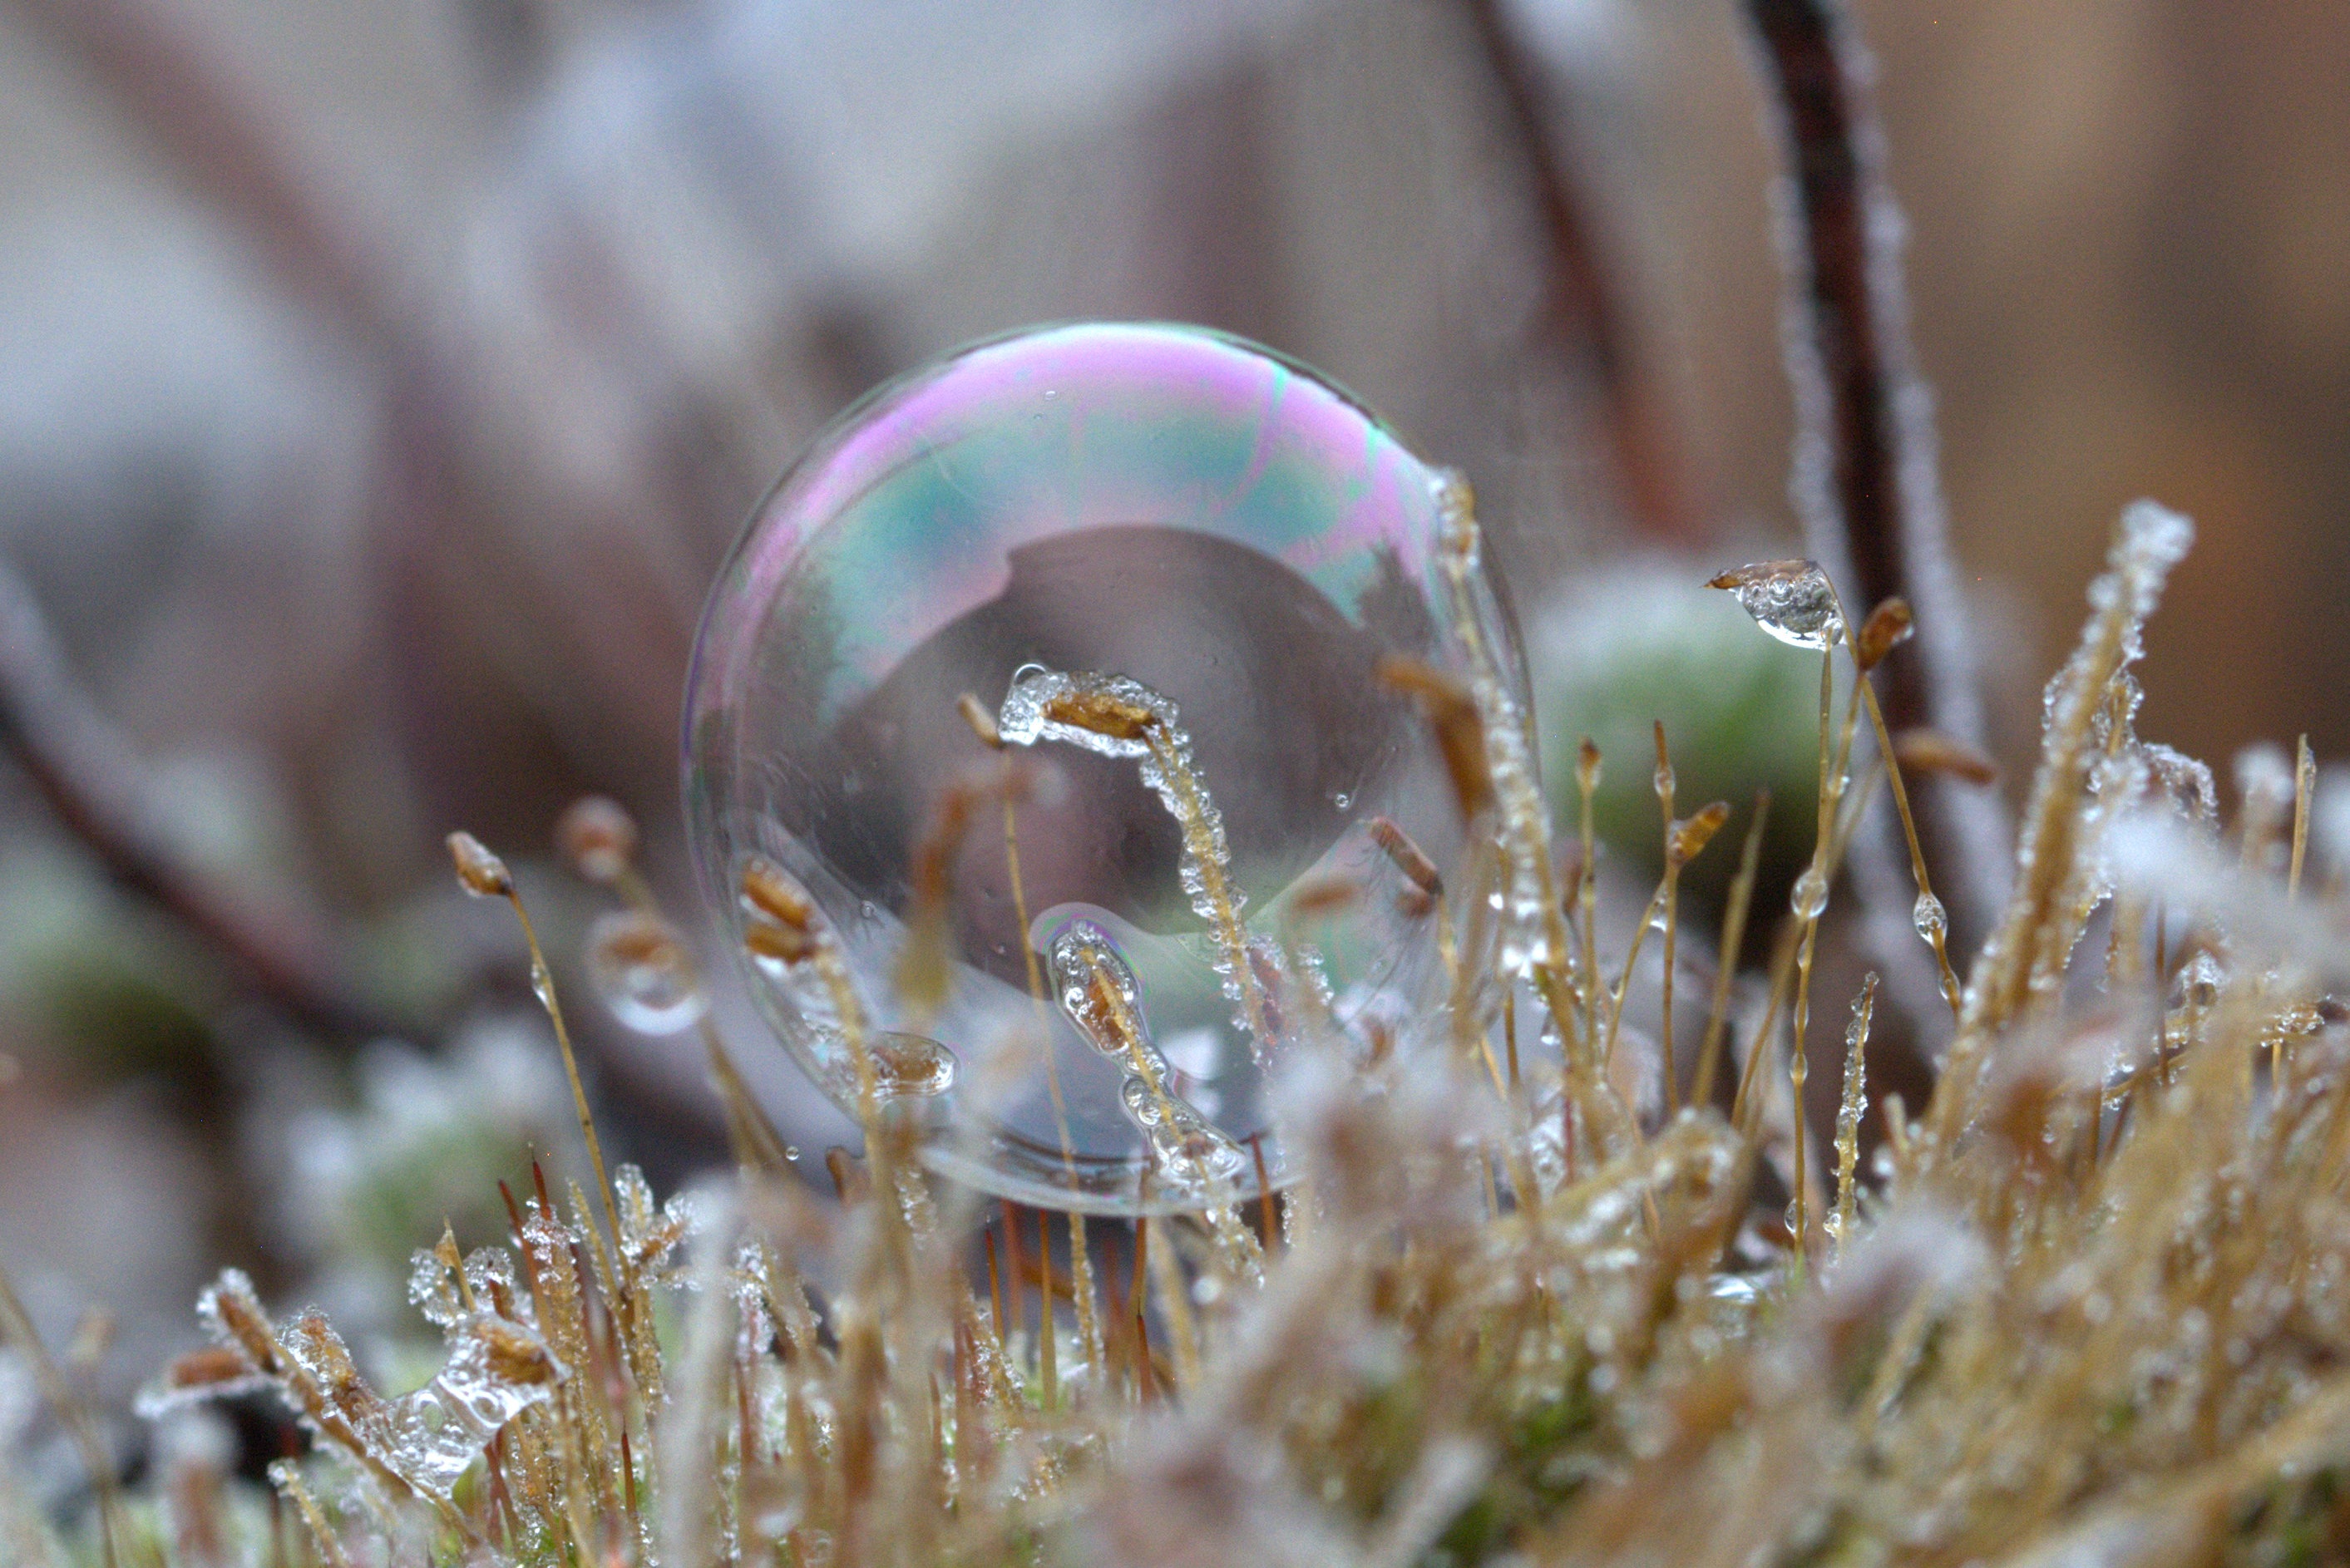
water, nature, grass, branch, cold, structure, plant, photography, leaf, flower, frost, wildlife, pattern, autumn, freeze, frozen, flora, fauna, invertebrate, wildflower, close up, soap bubble, moisture, macro photography